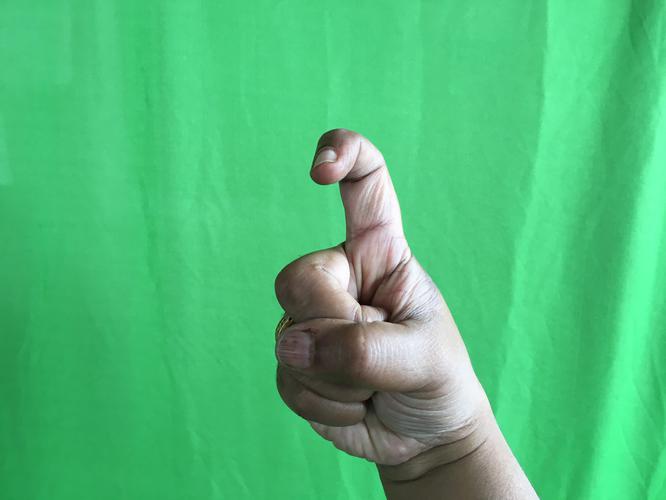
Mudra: Tamarachudam
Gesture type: single_hand